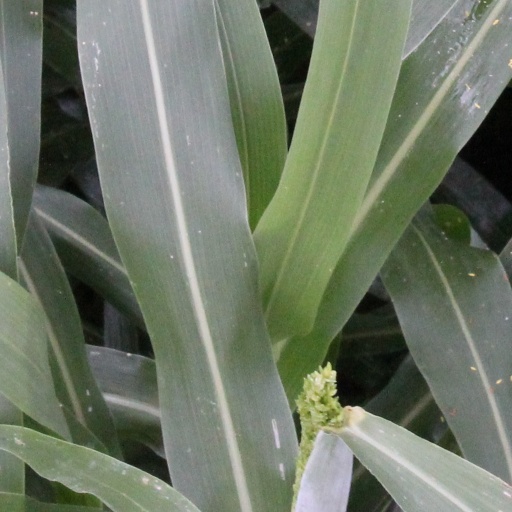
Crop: sorghum